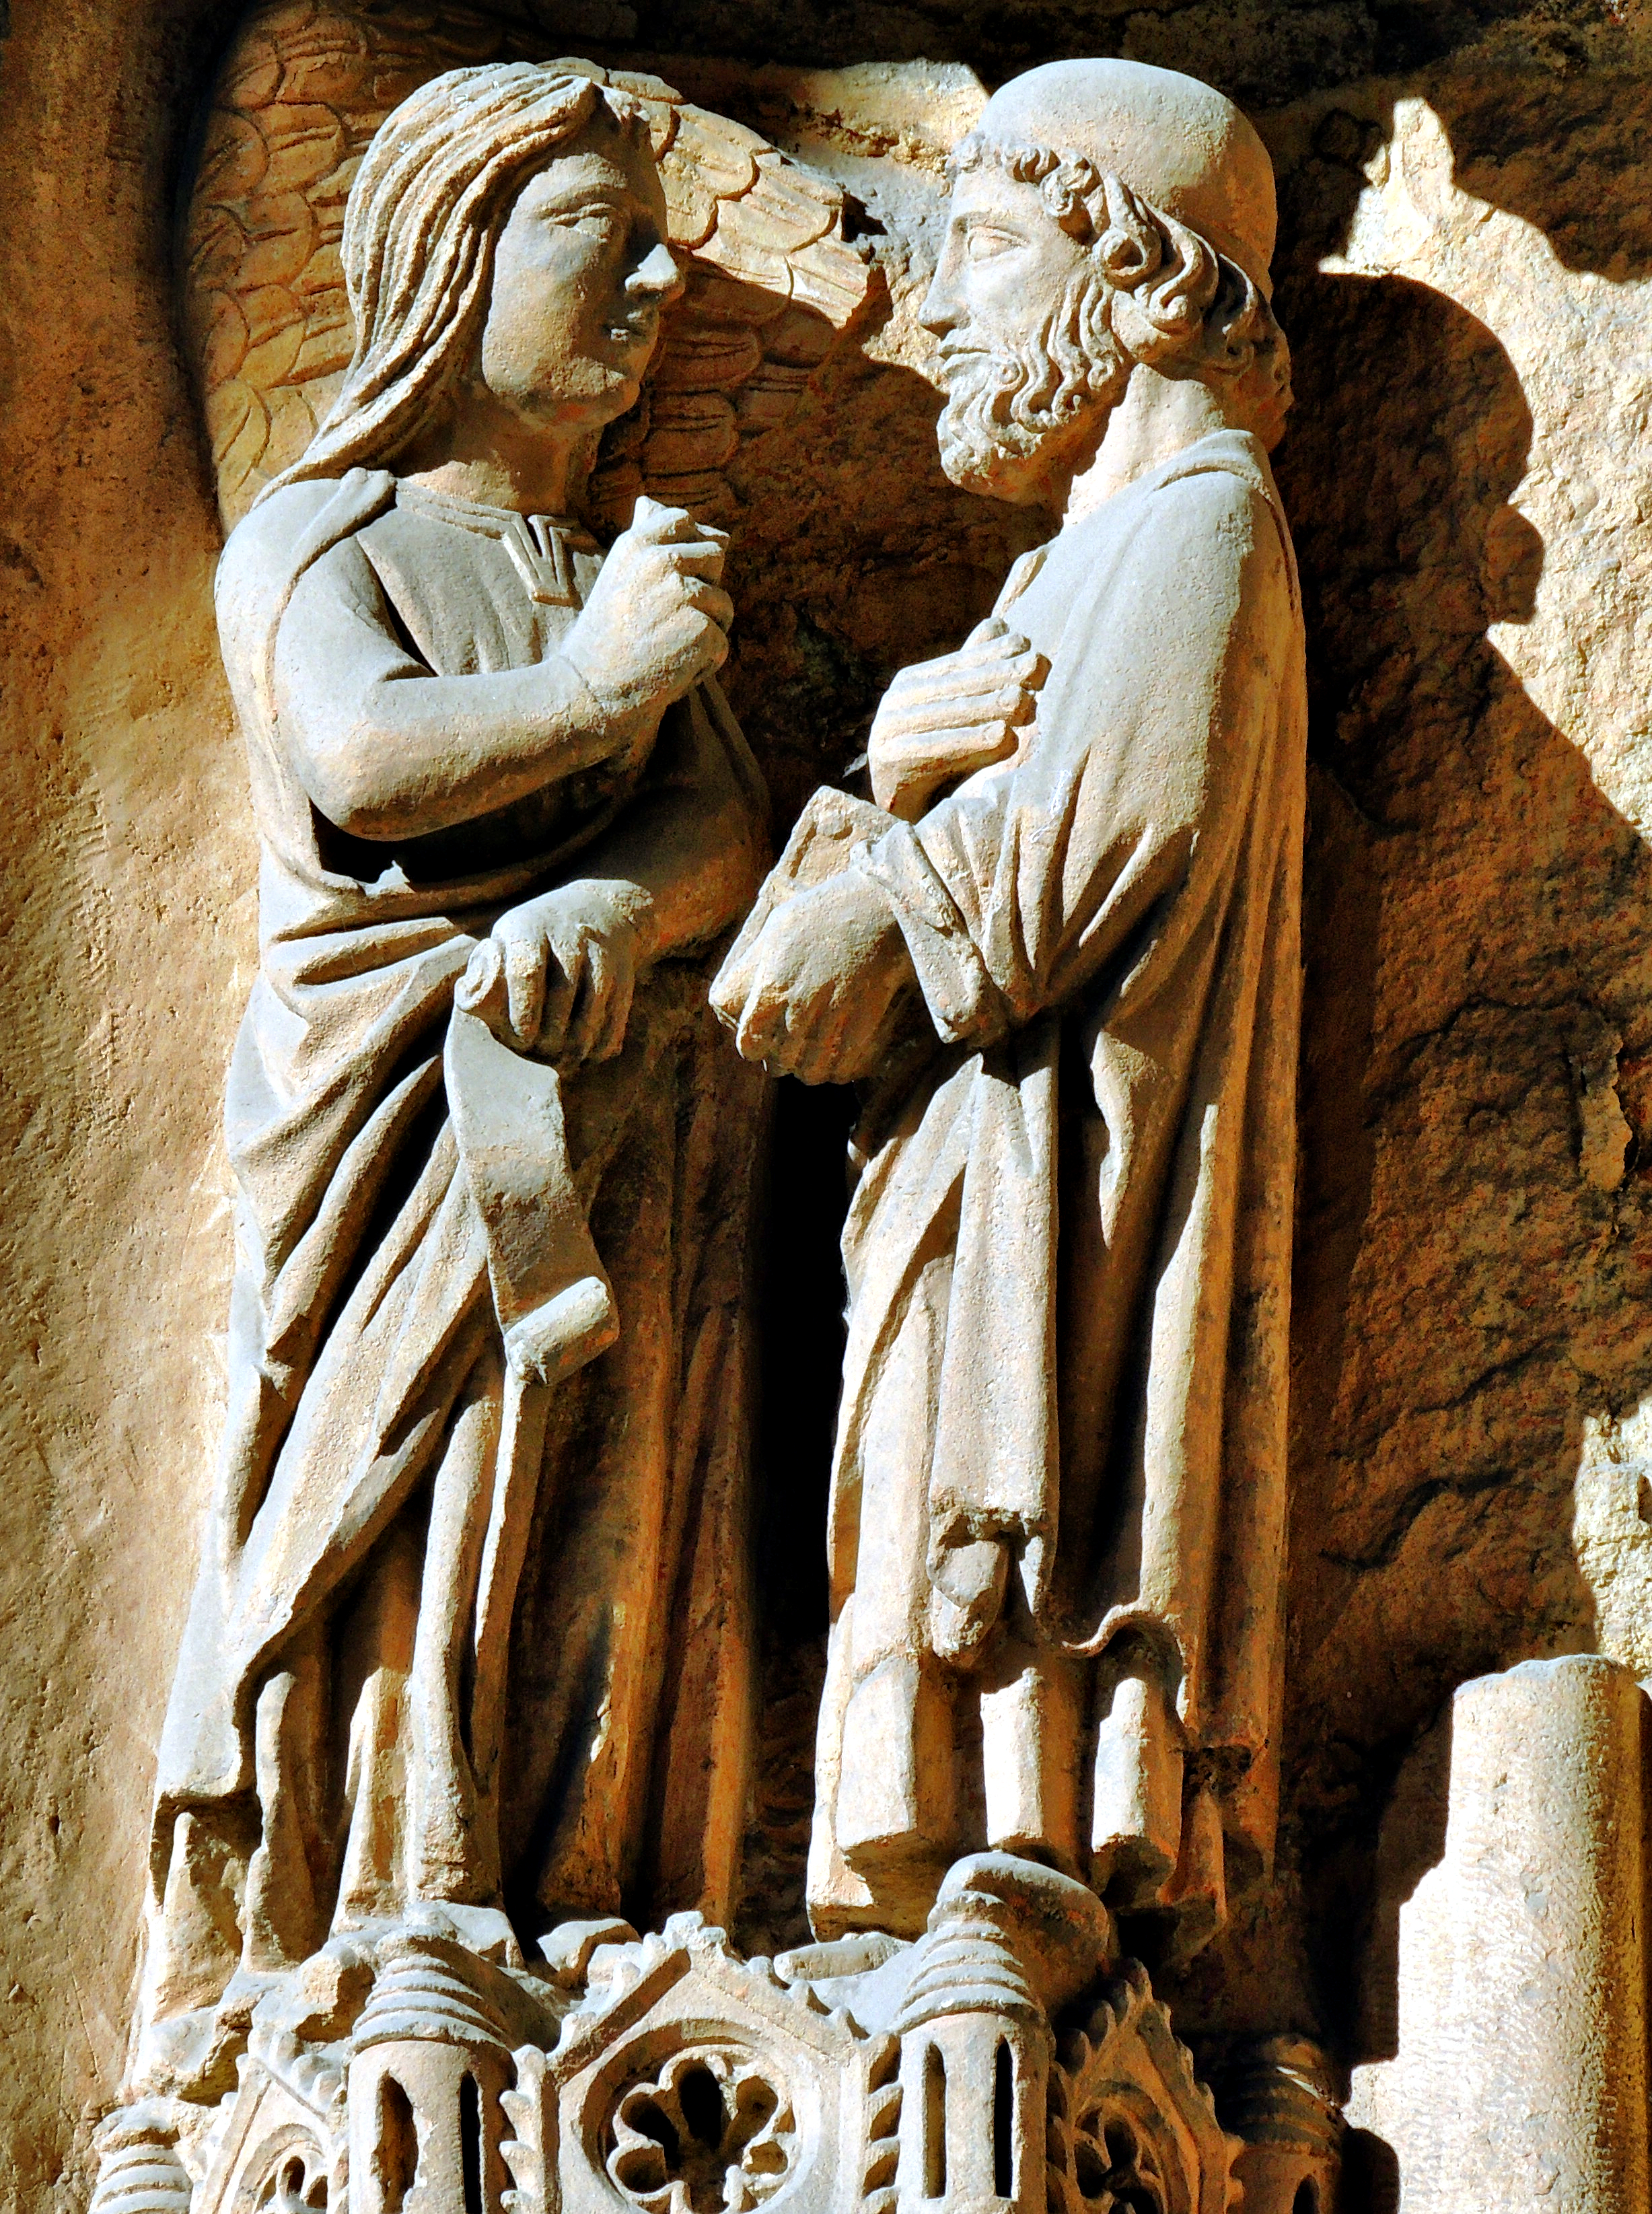
monument, europe, statue, religion, sculpture, art, spain, espagne, temple, europa, arte, catedral, espaa, history, leon, gotico, espanha, carving, historia, relief, mythology, castillaleon, iglesias, artereligioso, catedraldeleon, provincialeon, igrexas, provinciadeleon, stone carving, ancient history